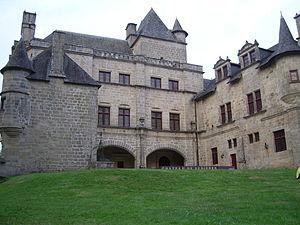
Château de Sédières , Clergoux , Corrèze - France
Le festival de Sédières était un festival pluridisciplinaire organisé de juin à septembre de 1974 à 2016 au château de Sédières. Sa formule habituelle dans les années 2000 se composait d'une exposition, de spectacles et de concerts de musiques actuelles.
Clergoux est une commune française située dans le département de la Corrèze en région Nouvelle-Aquitaine. Ses habitants sont appelés les Clergousiens.
Le château de Sédières est un château du département de la Corrèze, situé sur la commune de Clergoux de 130 hectares de forêts, d'étangs et d'eaux vives.